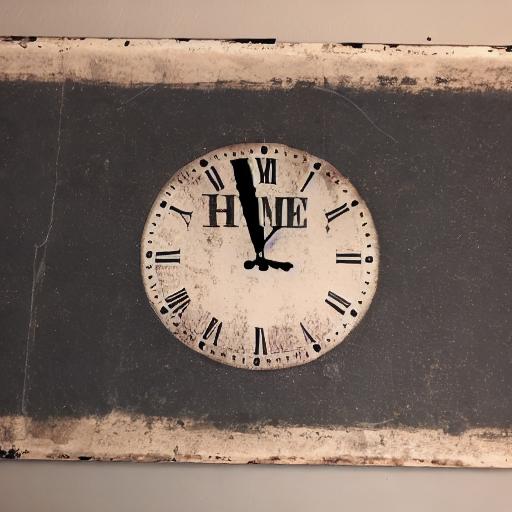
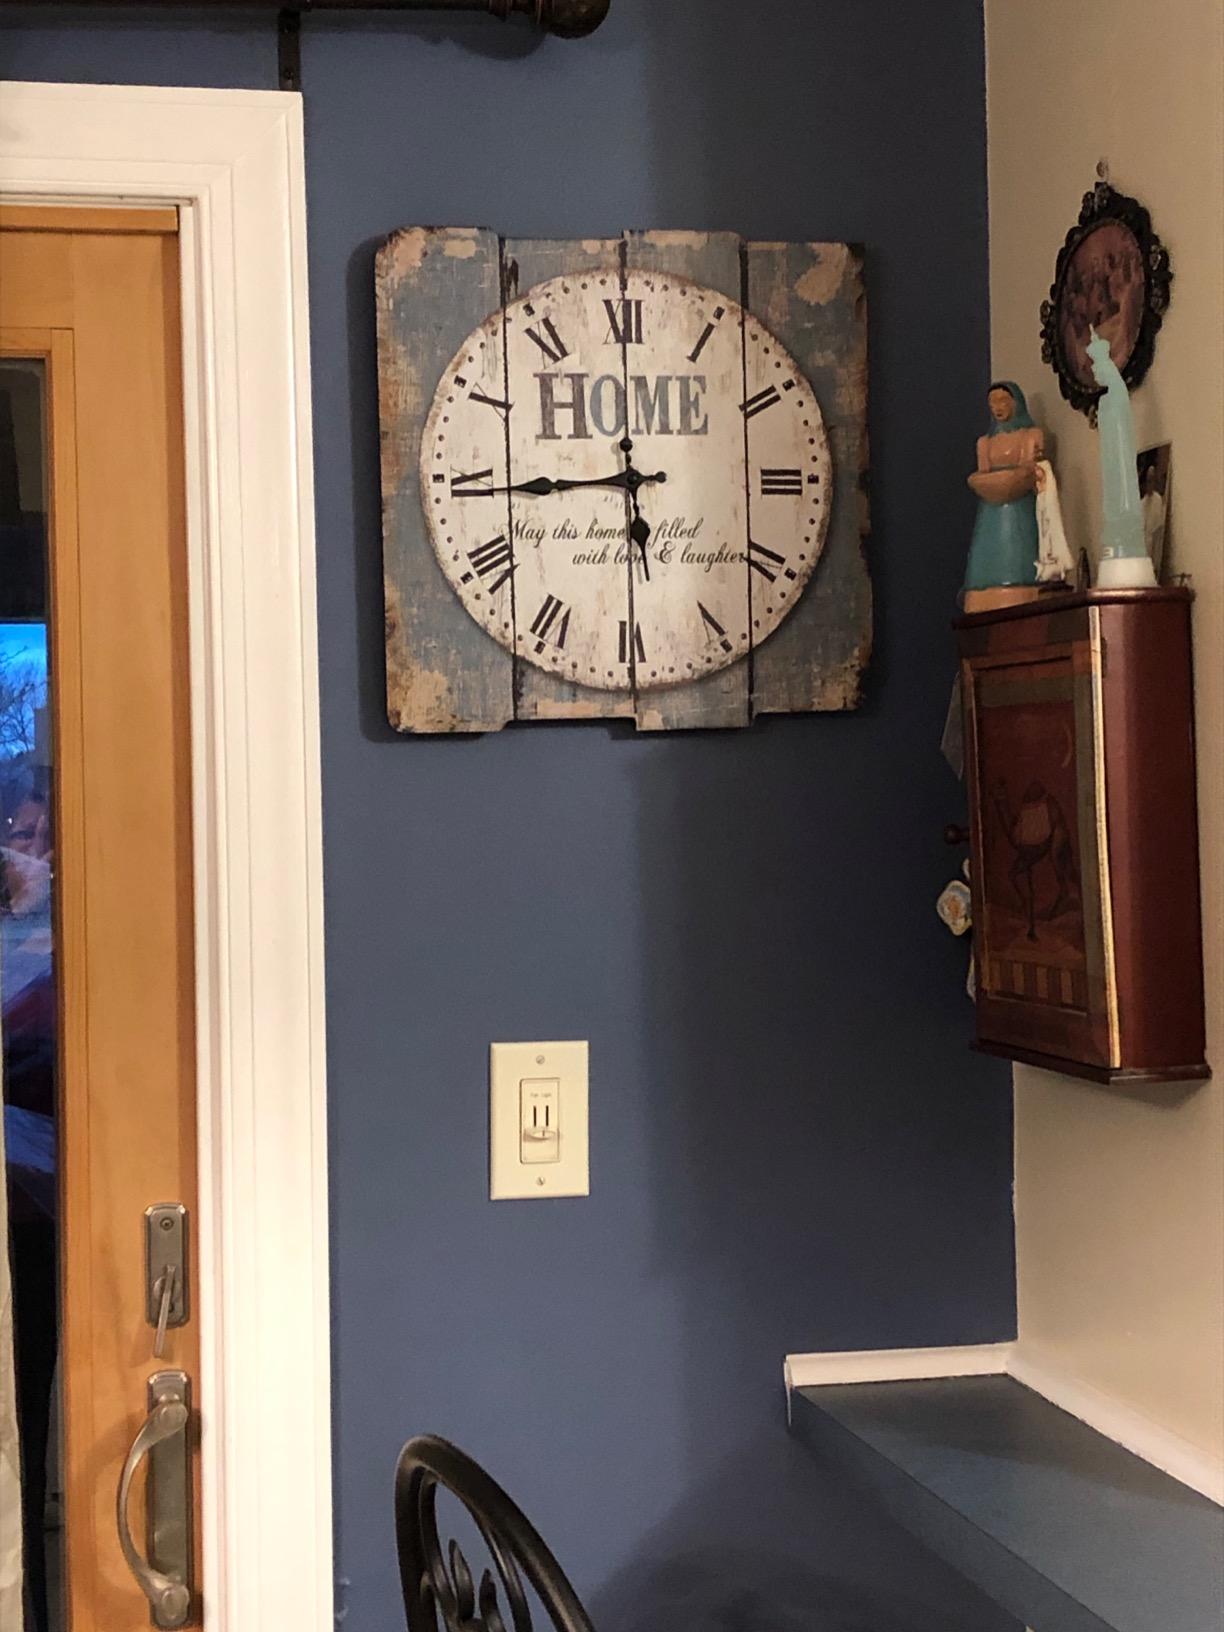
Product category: clock
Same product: no